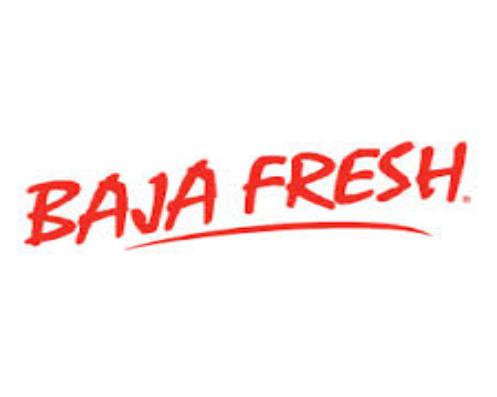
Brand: Baja Fresh
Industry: Food